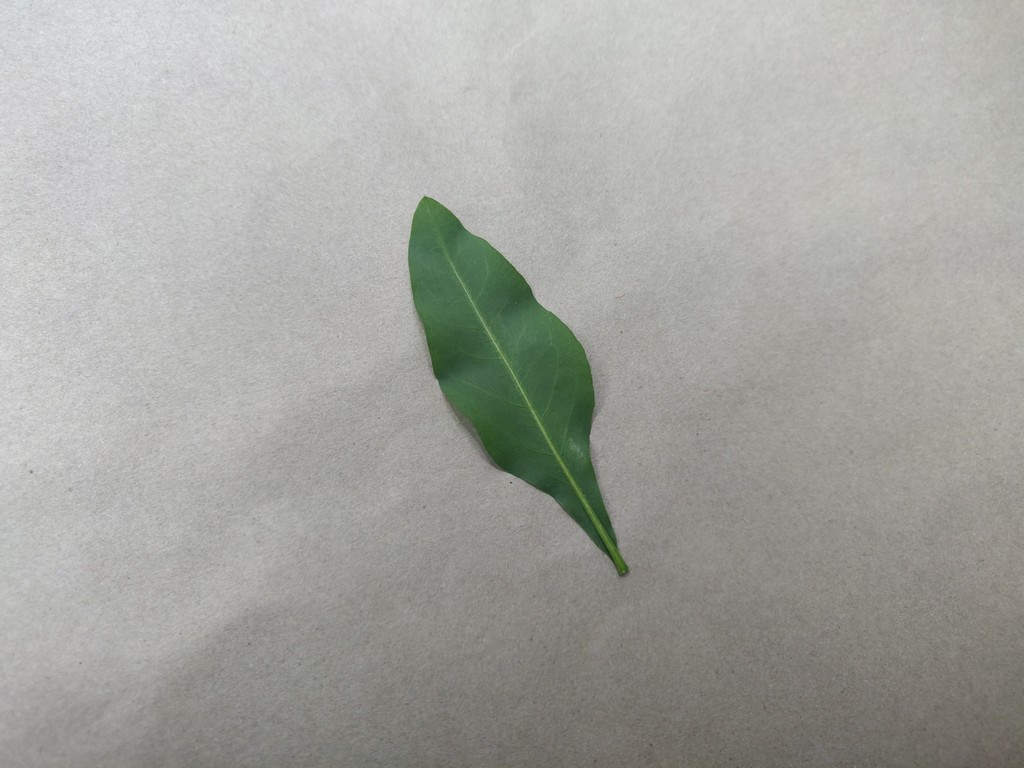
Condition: Healthy
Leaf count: single
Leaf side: back